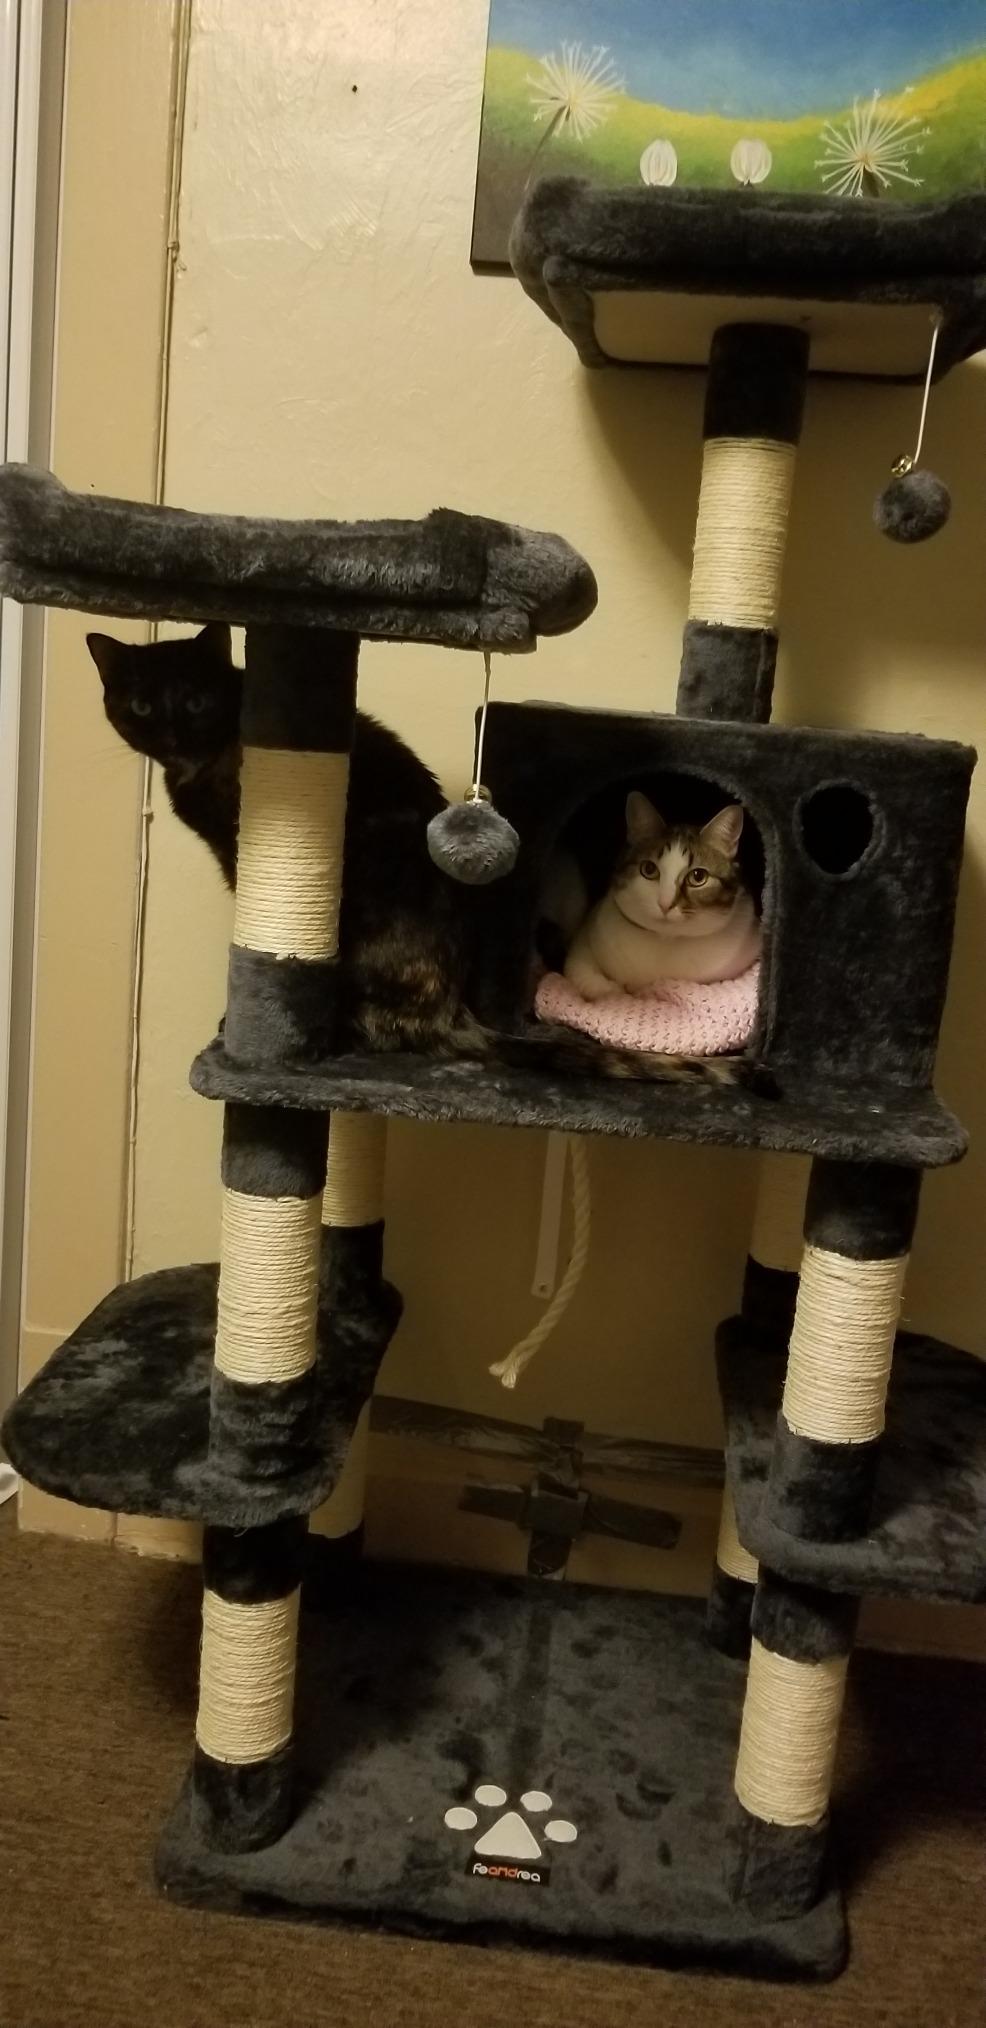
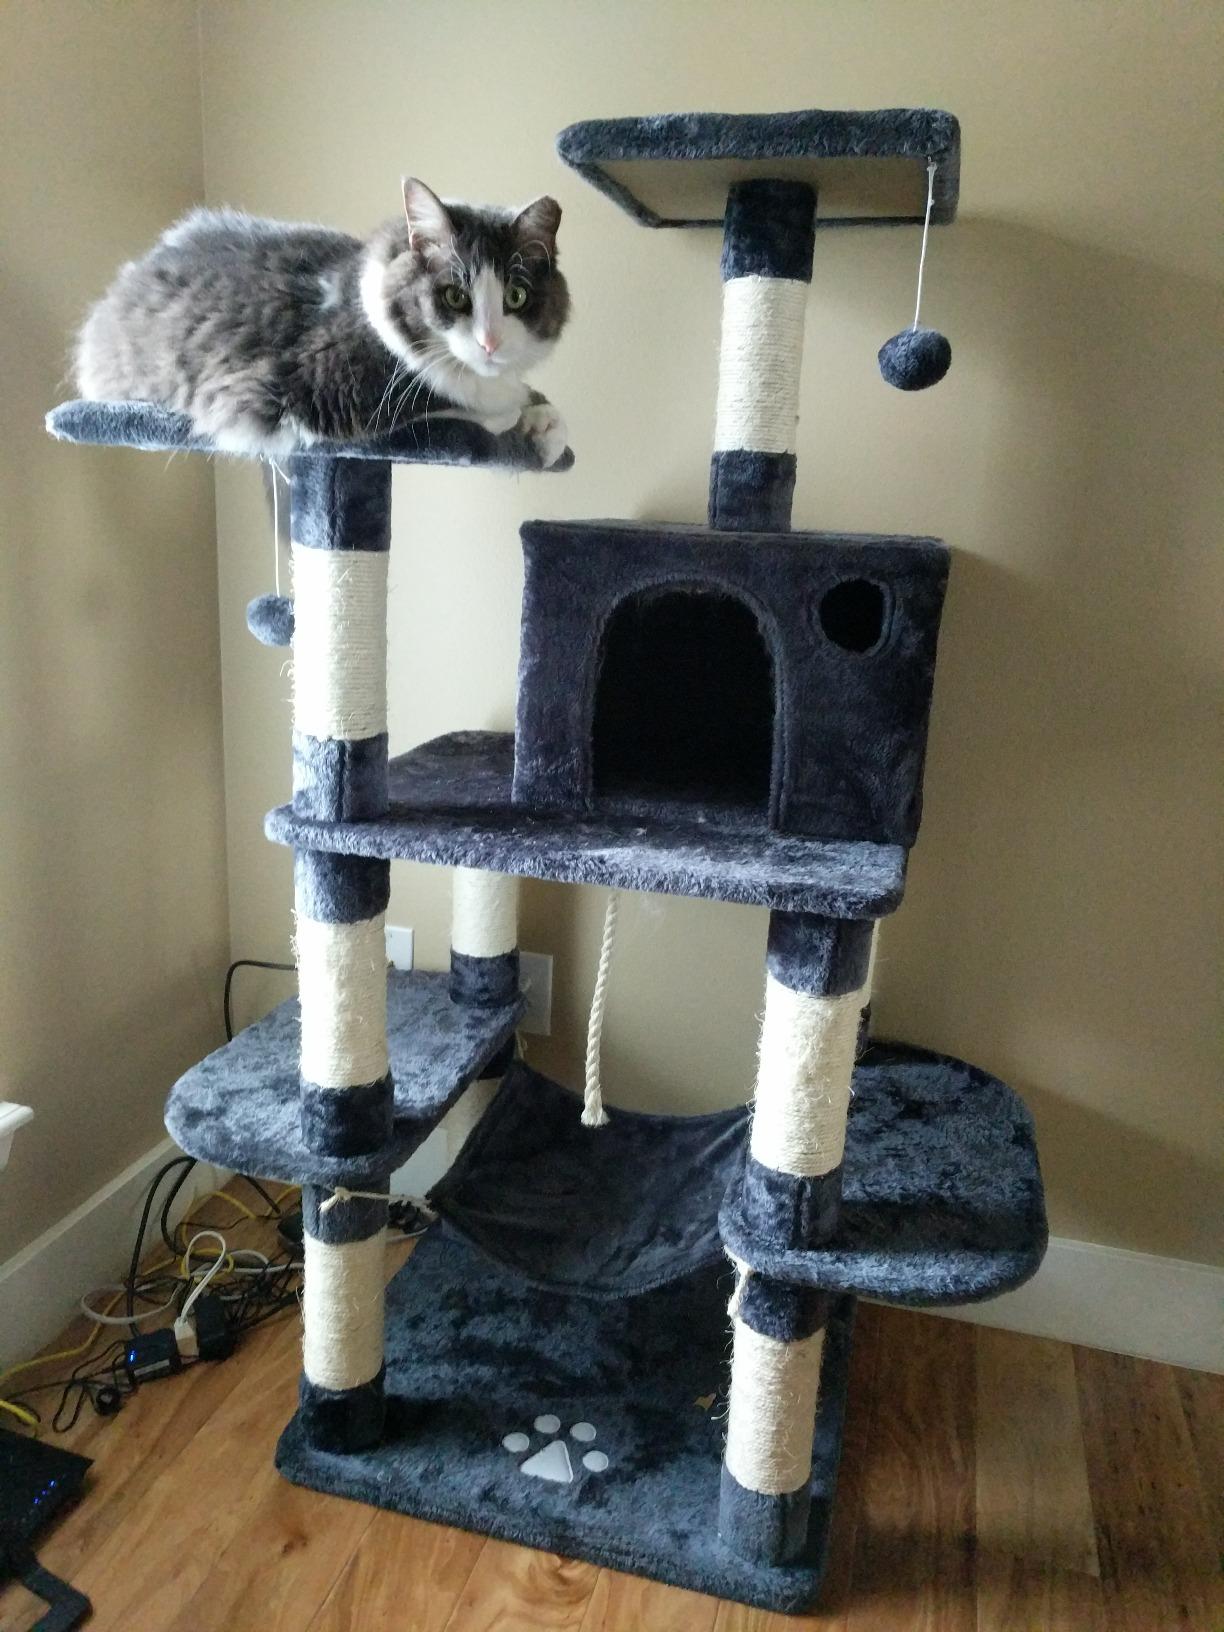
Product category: items_cat tree
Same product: yes